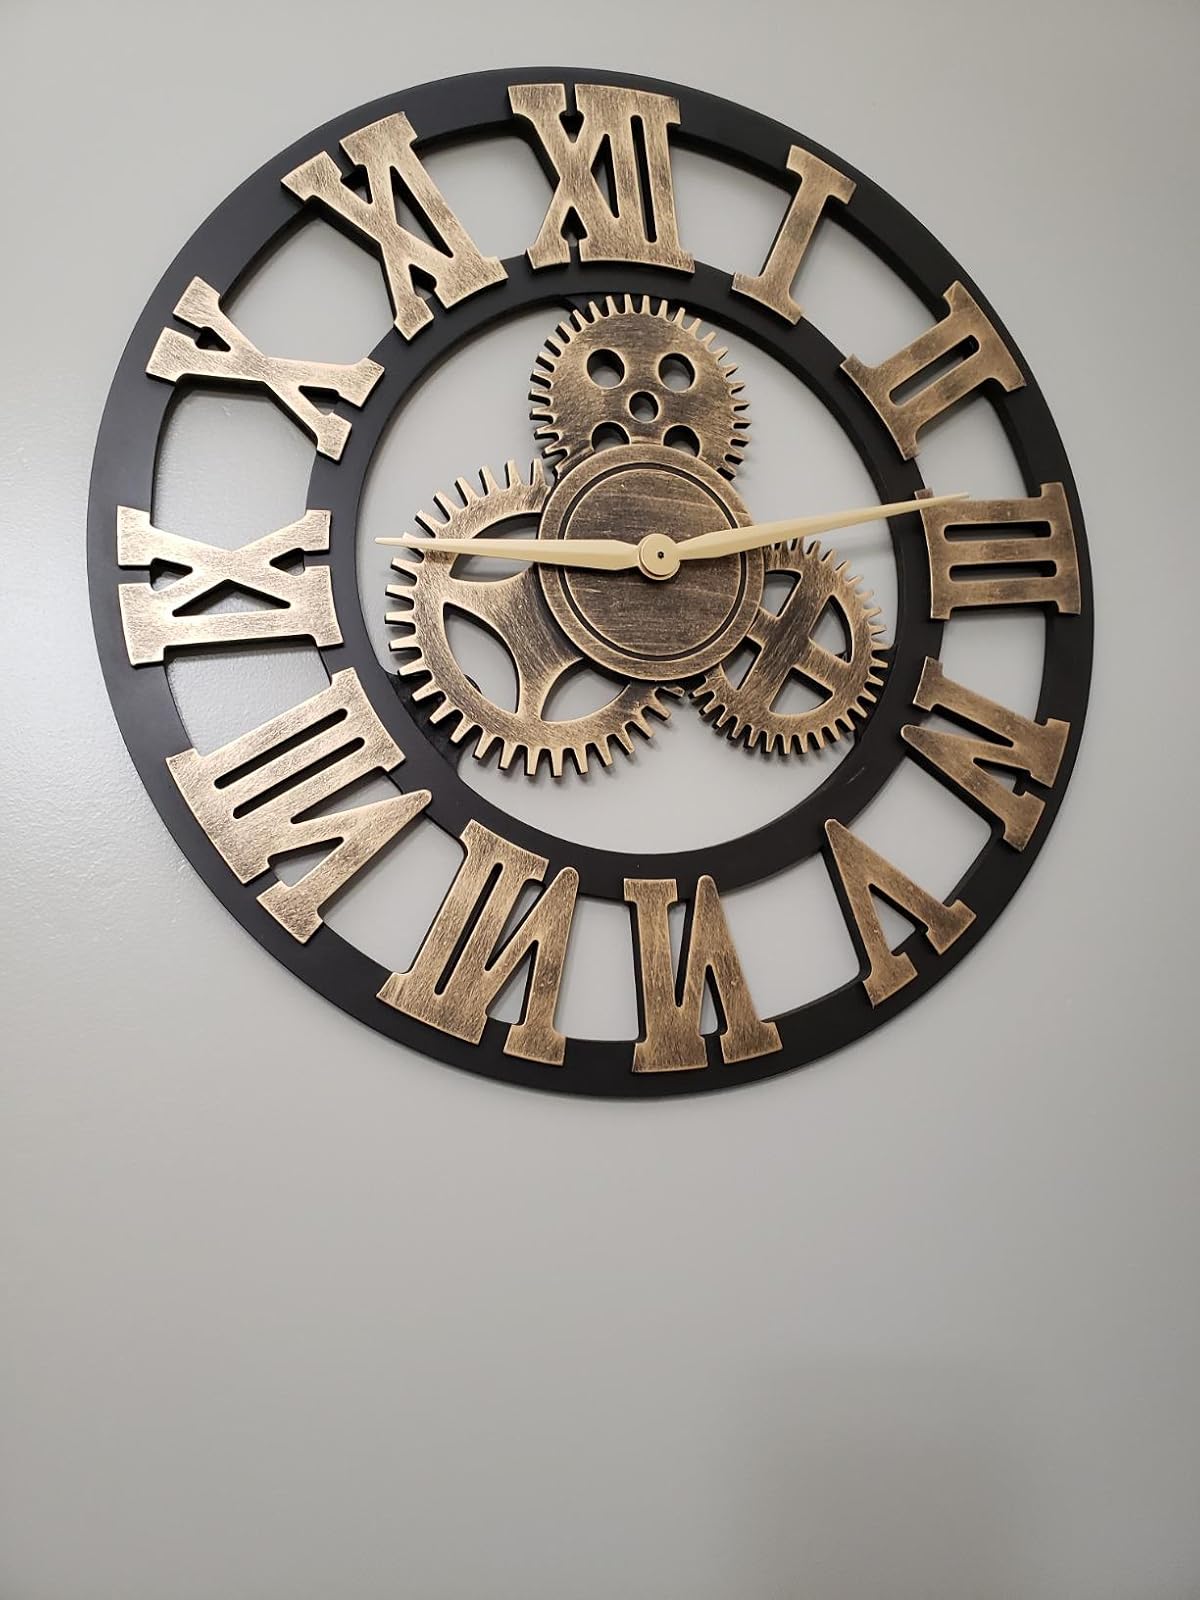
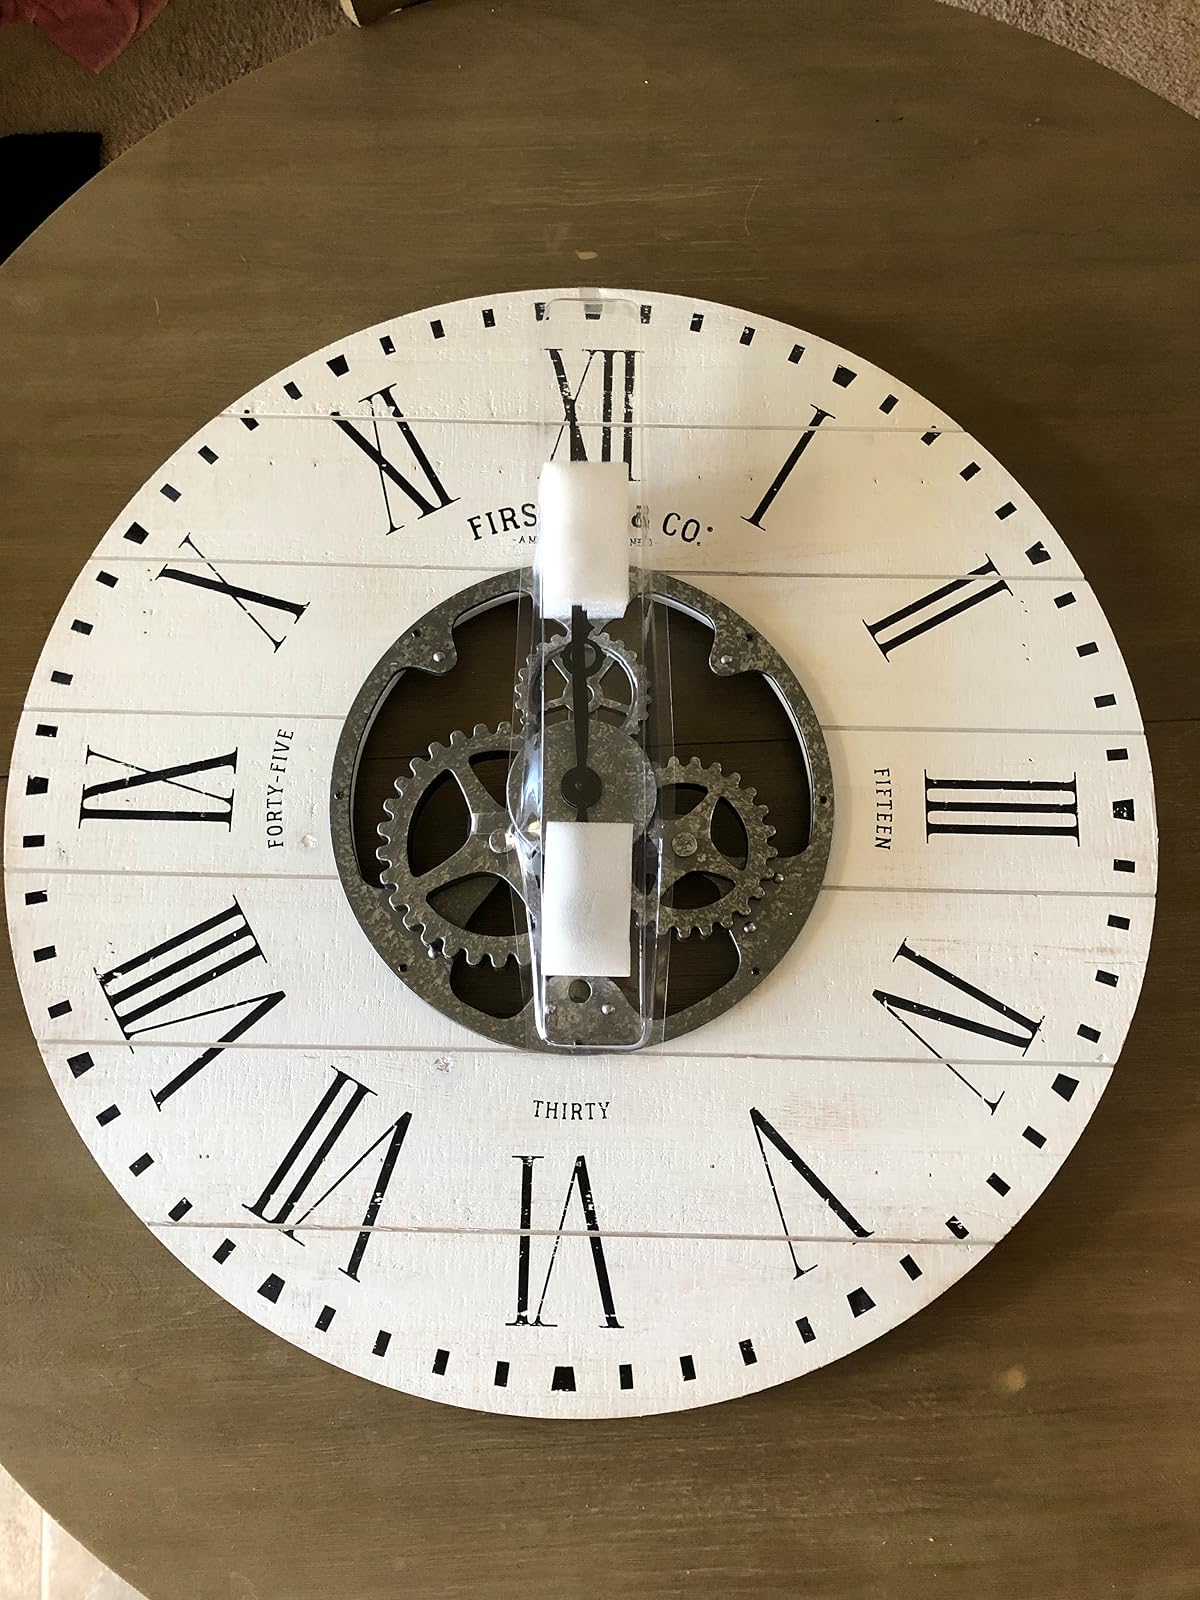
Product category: clock
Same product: no